Types of socialism

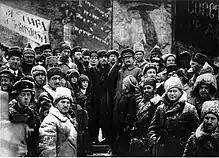
Lenin, Trotsky and Kamenev celebrating the second anniversary of the October Revolution

Trotskyism is the theory of Marxism as advocated by Russian revolutionary and intellectual Leon Trotsky. Trotsky had been the leader of the Red Army, honorary president of the Third International and Lenin had proposed he serve as Vice-chairman to preside over economic management. Trotsky considered himself a Bolshevik–Leninist, arguing for the establishment of a vanguard party. He considered himself an advocate of orthodox Marxism. His politics differed greatly from those of Stalin or Mao, most importantly in declaring the need for an international "permanent revolution" and arguing that democracy is essential to both socialism and communism. Numerous groups around the world continue to describe themselves as Trotskyist and see themselves as standing in this tradition, although they have diverse interpretations of the conclusions to be drawn from this.